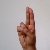
The image shows a hand gesture representing the letter 'U' in Indian Sign Language.